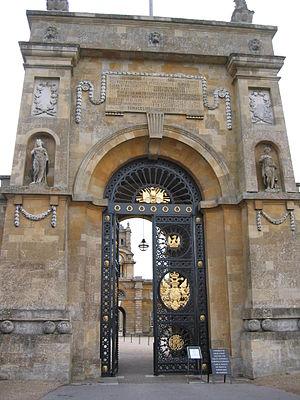
Sir John Vanbrugh, né le 24 janvier 1664 et mort le 26 mars 1726, est un architecte et dramaturge britannique. On lui doit notamment l'édification de palais de Blenheim et du château Howard. Il rédigea également deux comédies engagées et argumentées : La Rechute ou la Vertu en danger en 1696 et L'Épouse outragée en 1697. Toutes deux furent de grands succès de scène mais furent à l'origine de nombreuses controverses.